Birmingham Curzon Street railway station

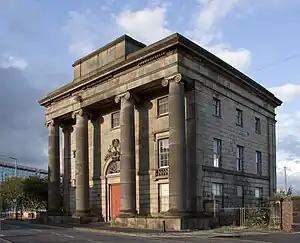
The 1838 station's entrance building, to be incorporated into the design

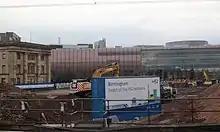
Site clearance underway in January 2020

The station will be constructed on land bounded by Curzon Street, Eastside Park & Moor Street Queensway, built partially on the site of the former Curzon Street railway station, historically the first station serving London to Birmingham trains. The remaining Classical stone entrance building is now a Grade I listed building, applied by Historic England for "buildings of exceptional interest". It will be refurbished and incorporated into the new station arrangements.